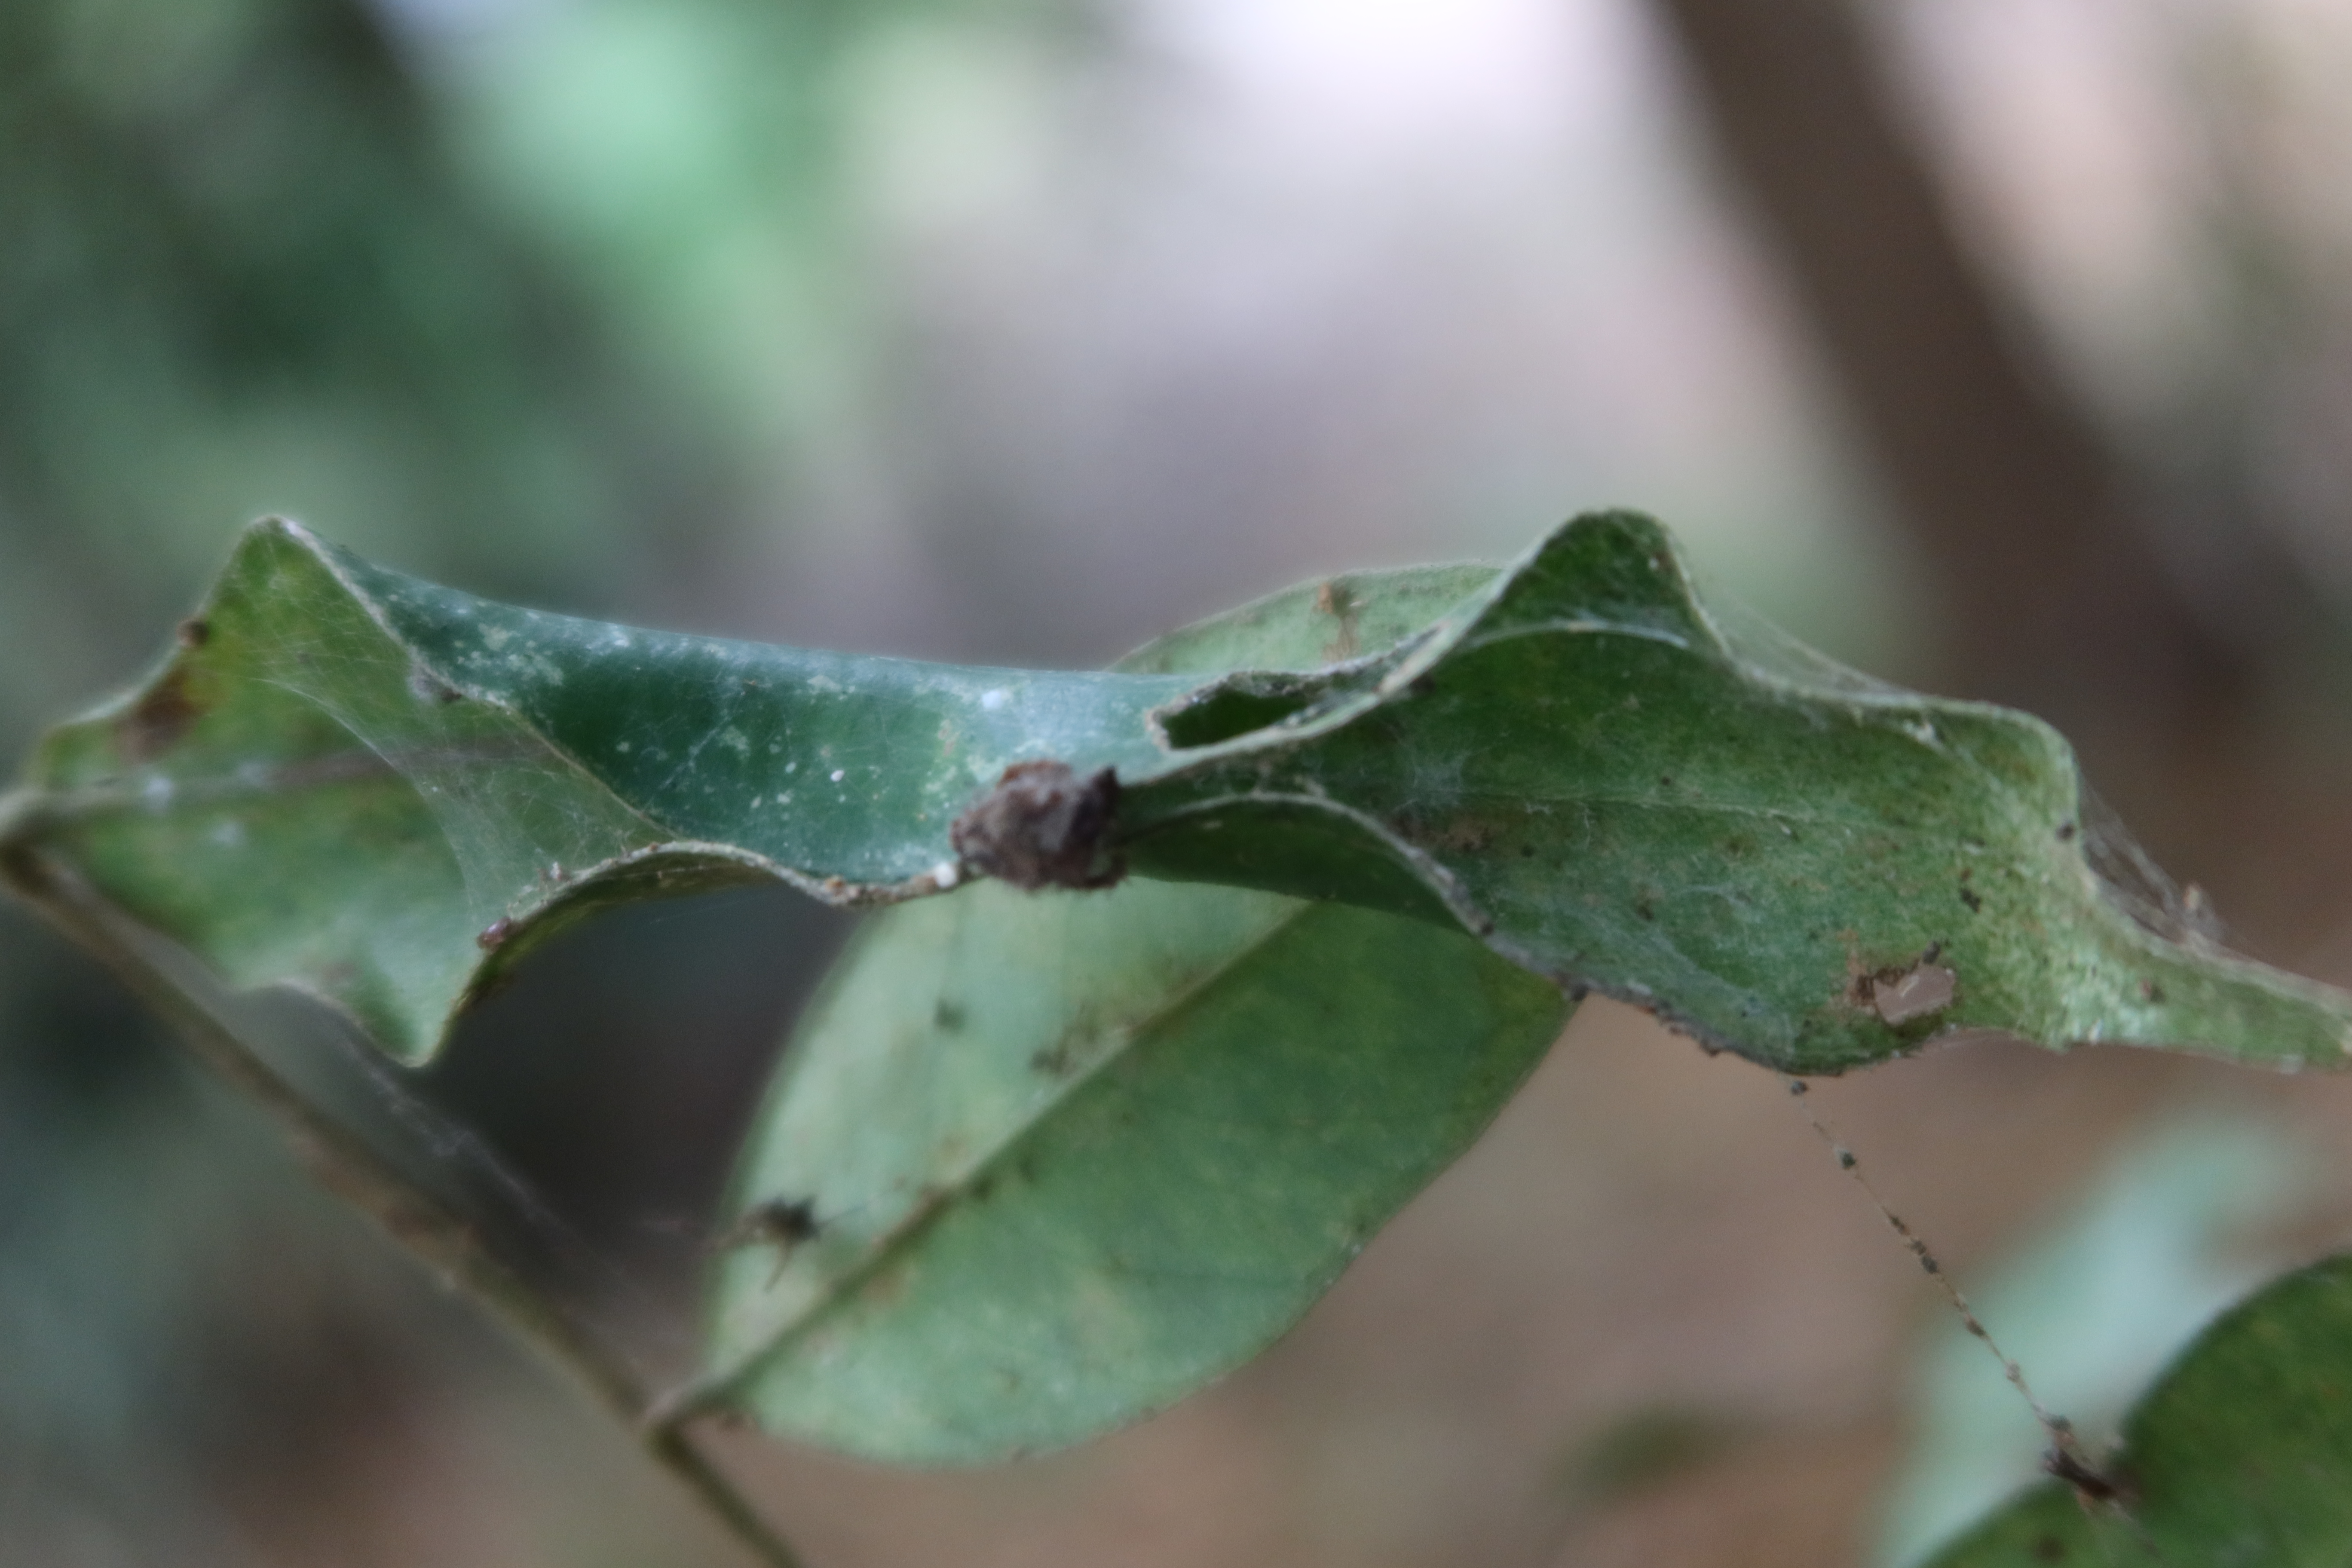
Label: Spiders